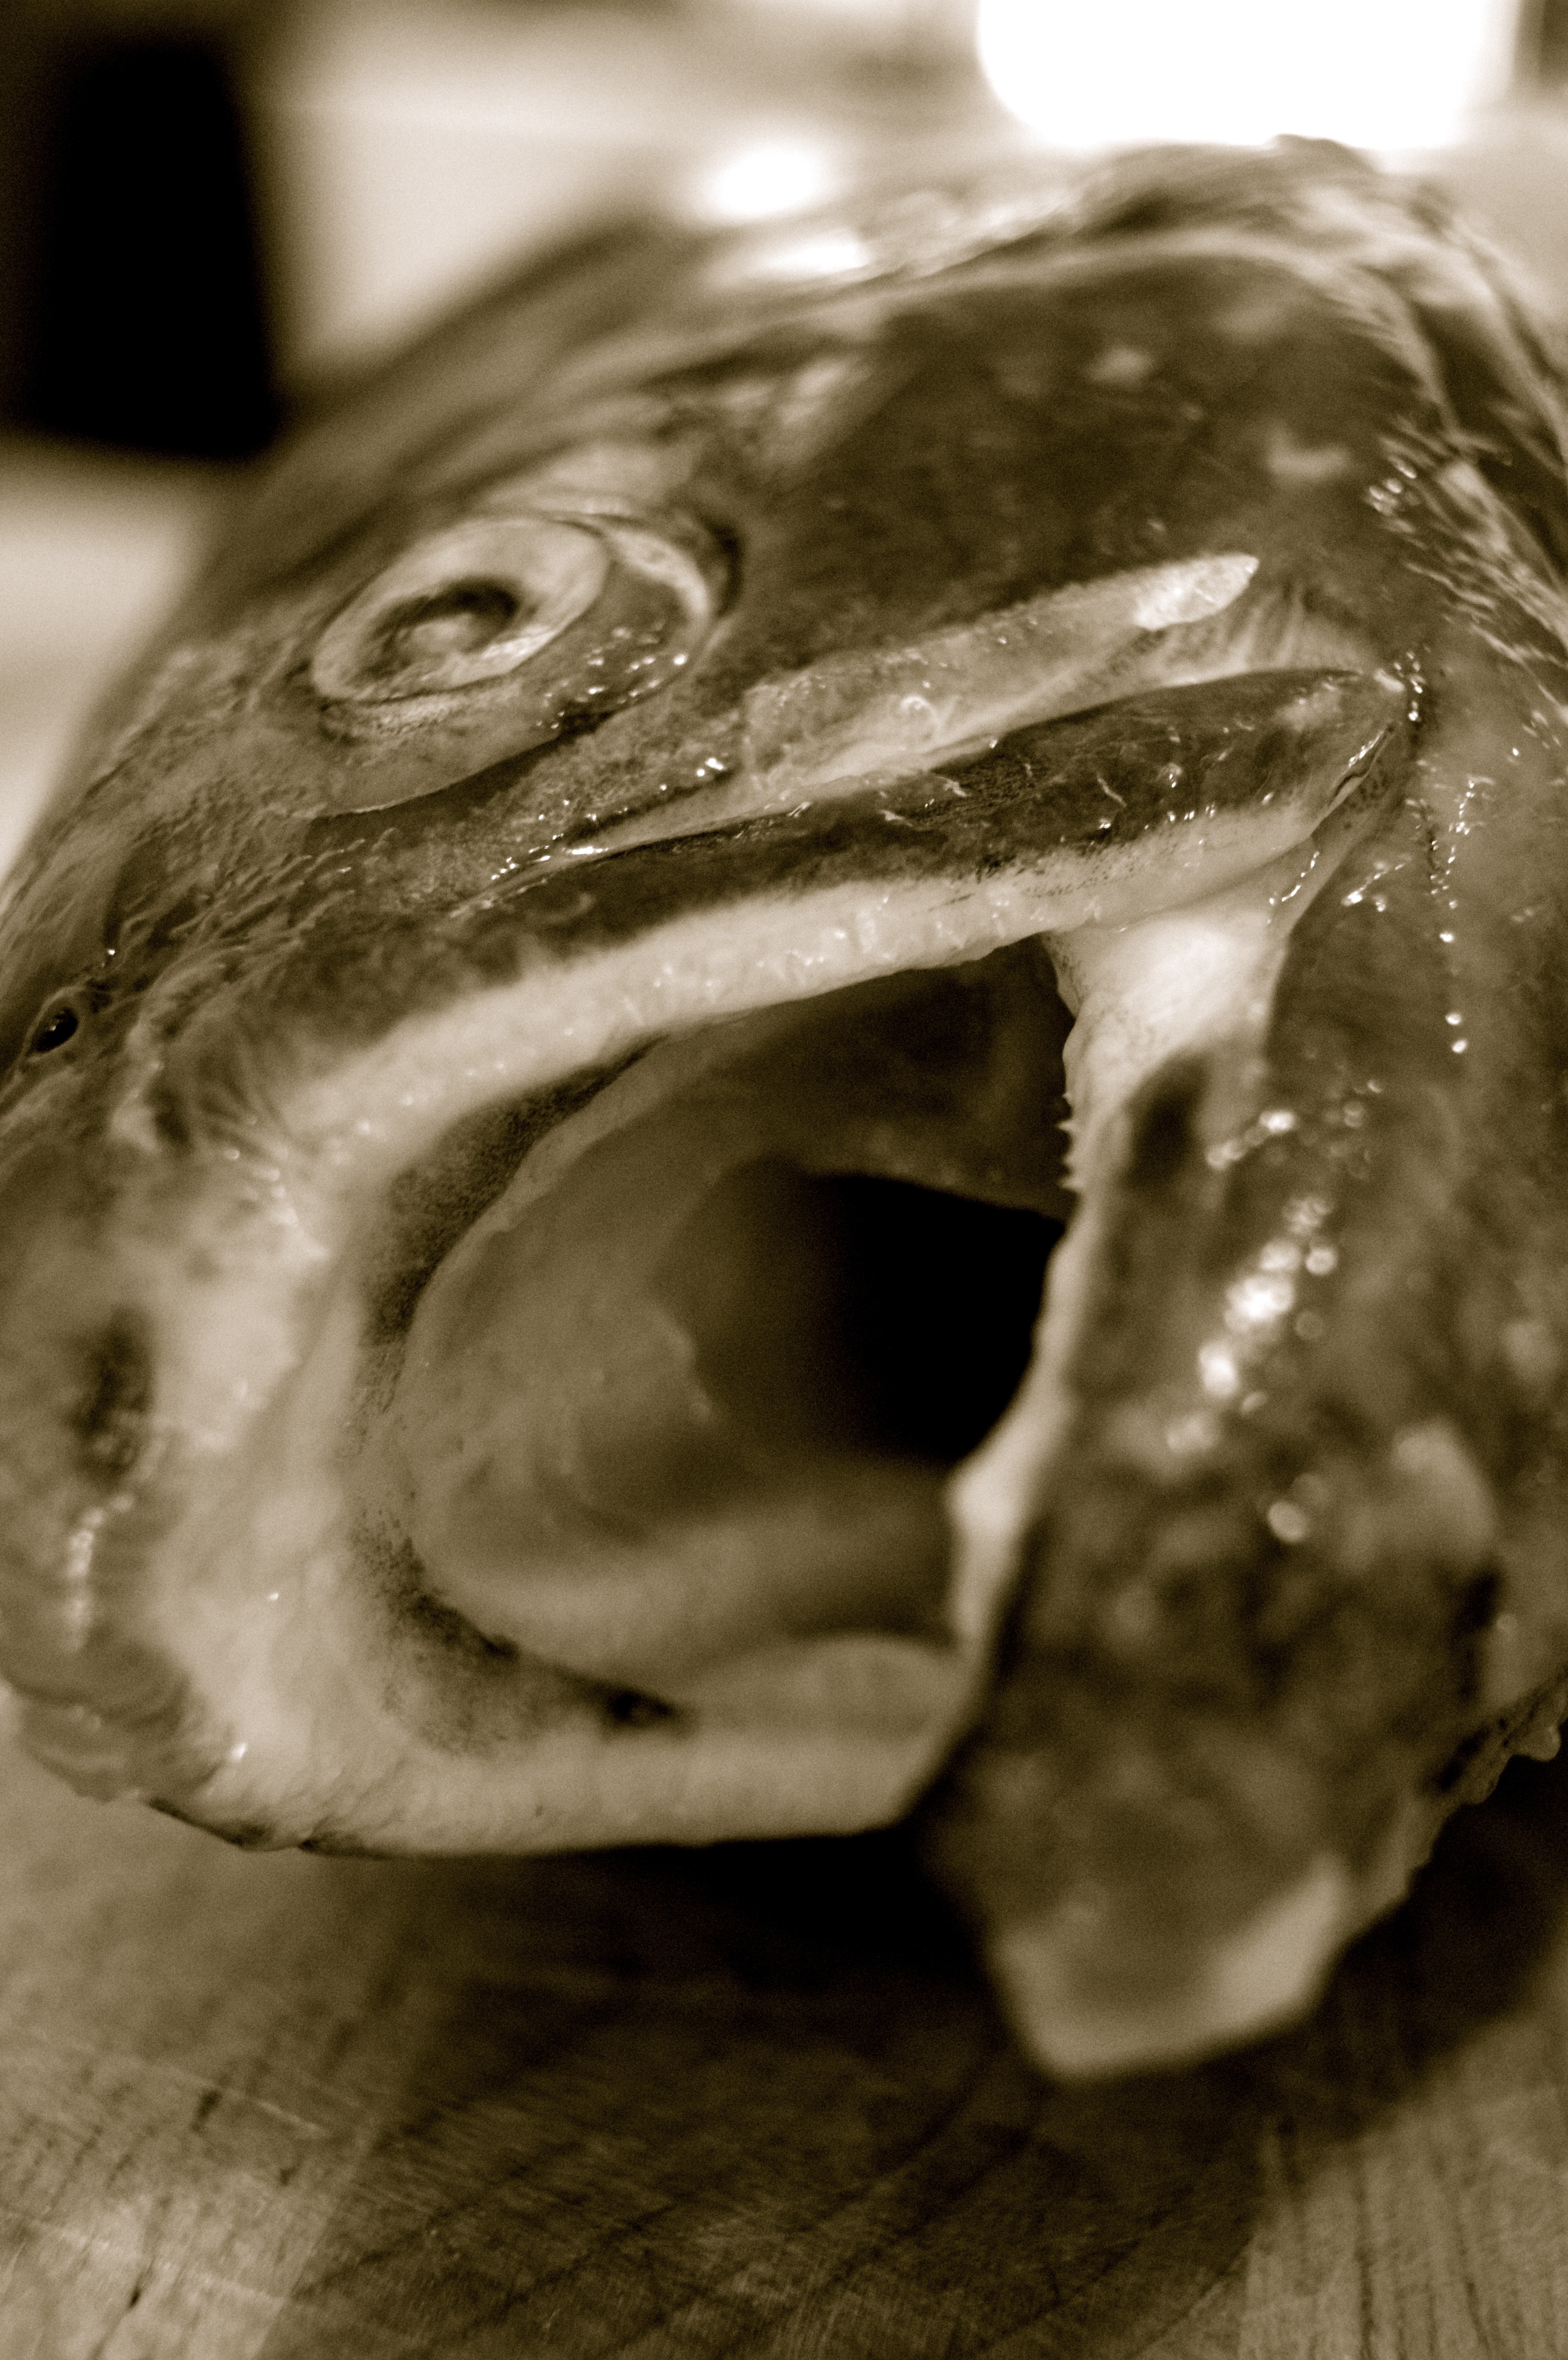
white, photography, statue, meal, food, foot, black, monochrome, fish, death, eat, cook, close up, human body, sushi, sculpture, angel, art, eye, head, fry, organ, salmon, frisch, prepare, macro photography, fish mouth, fished